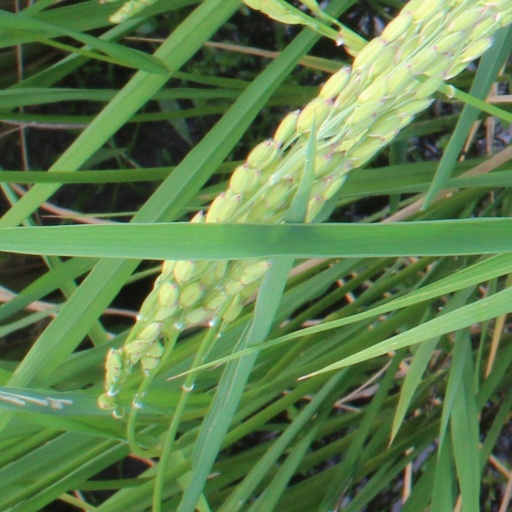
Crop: rice